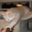
Label: cat